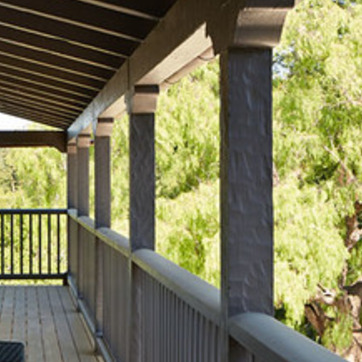
Material: foliage